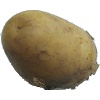
Label: white_potato